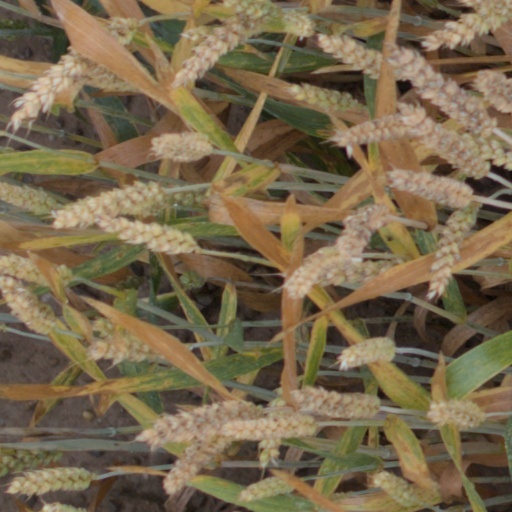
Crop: wheat